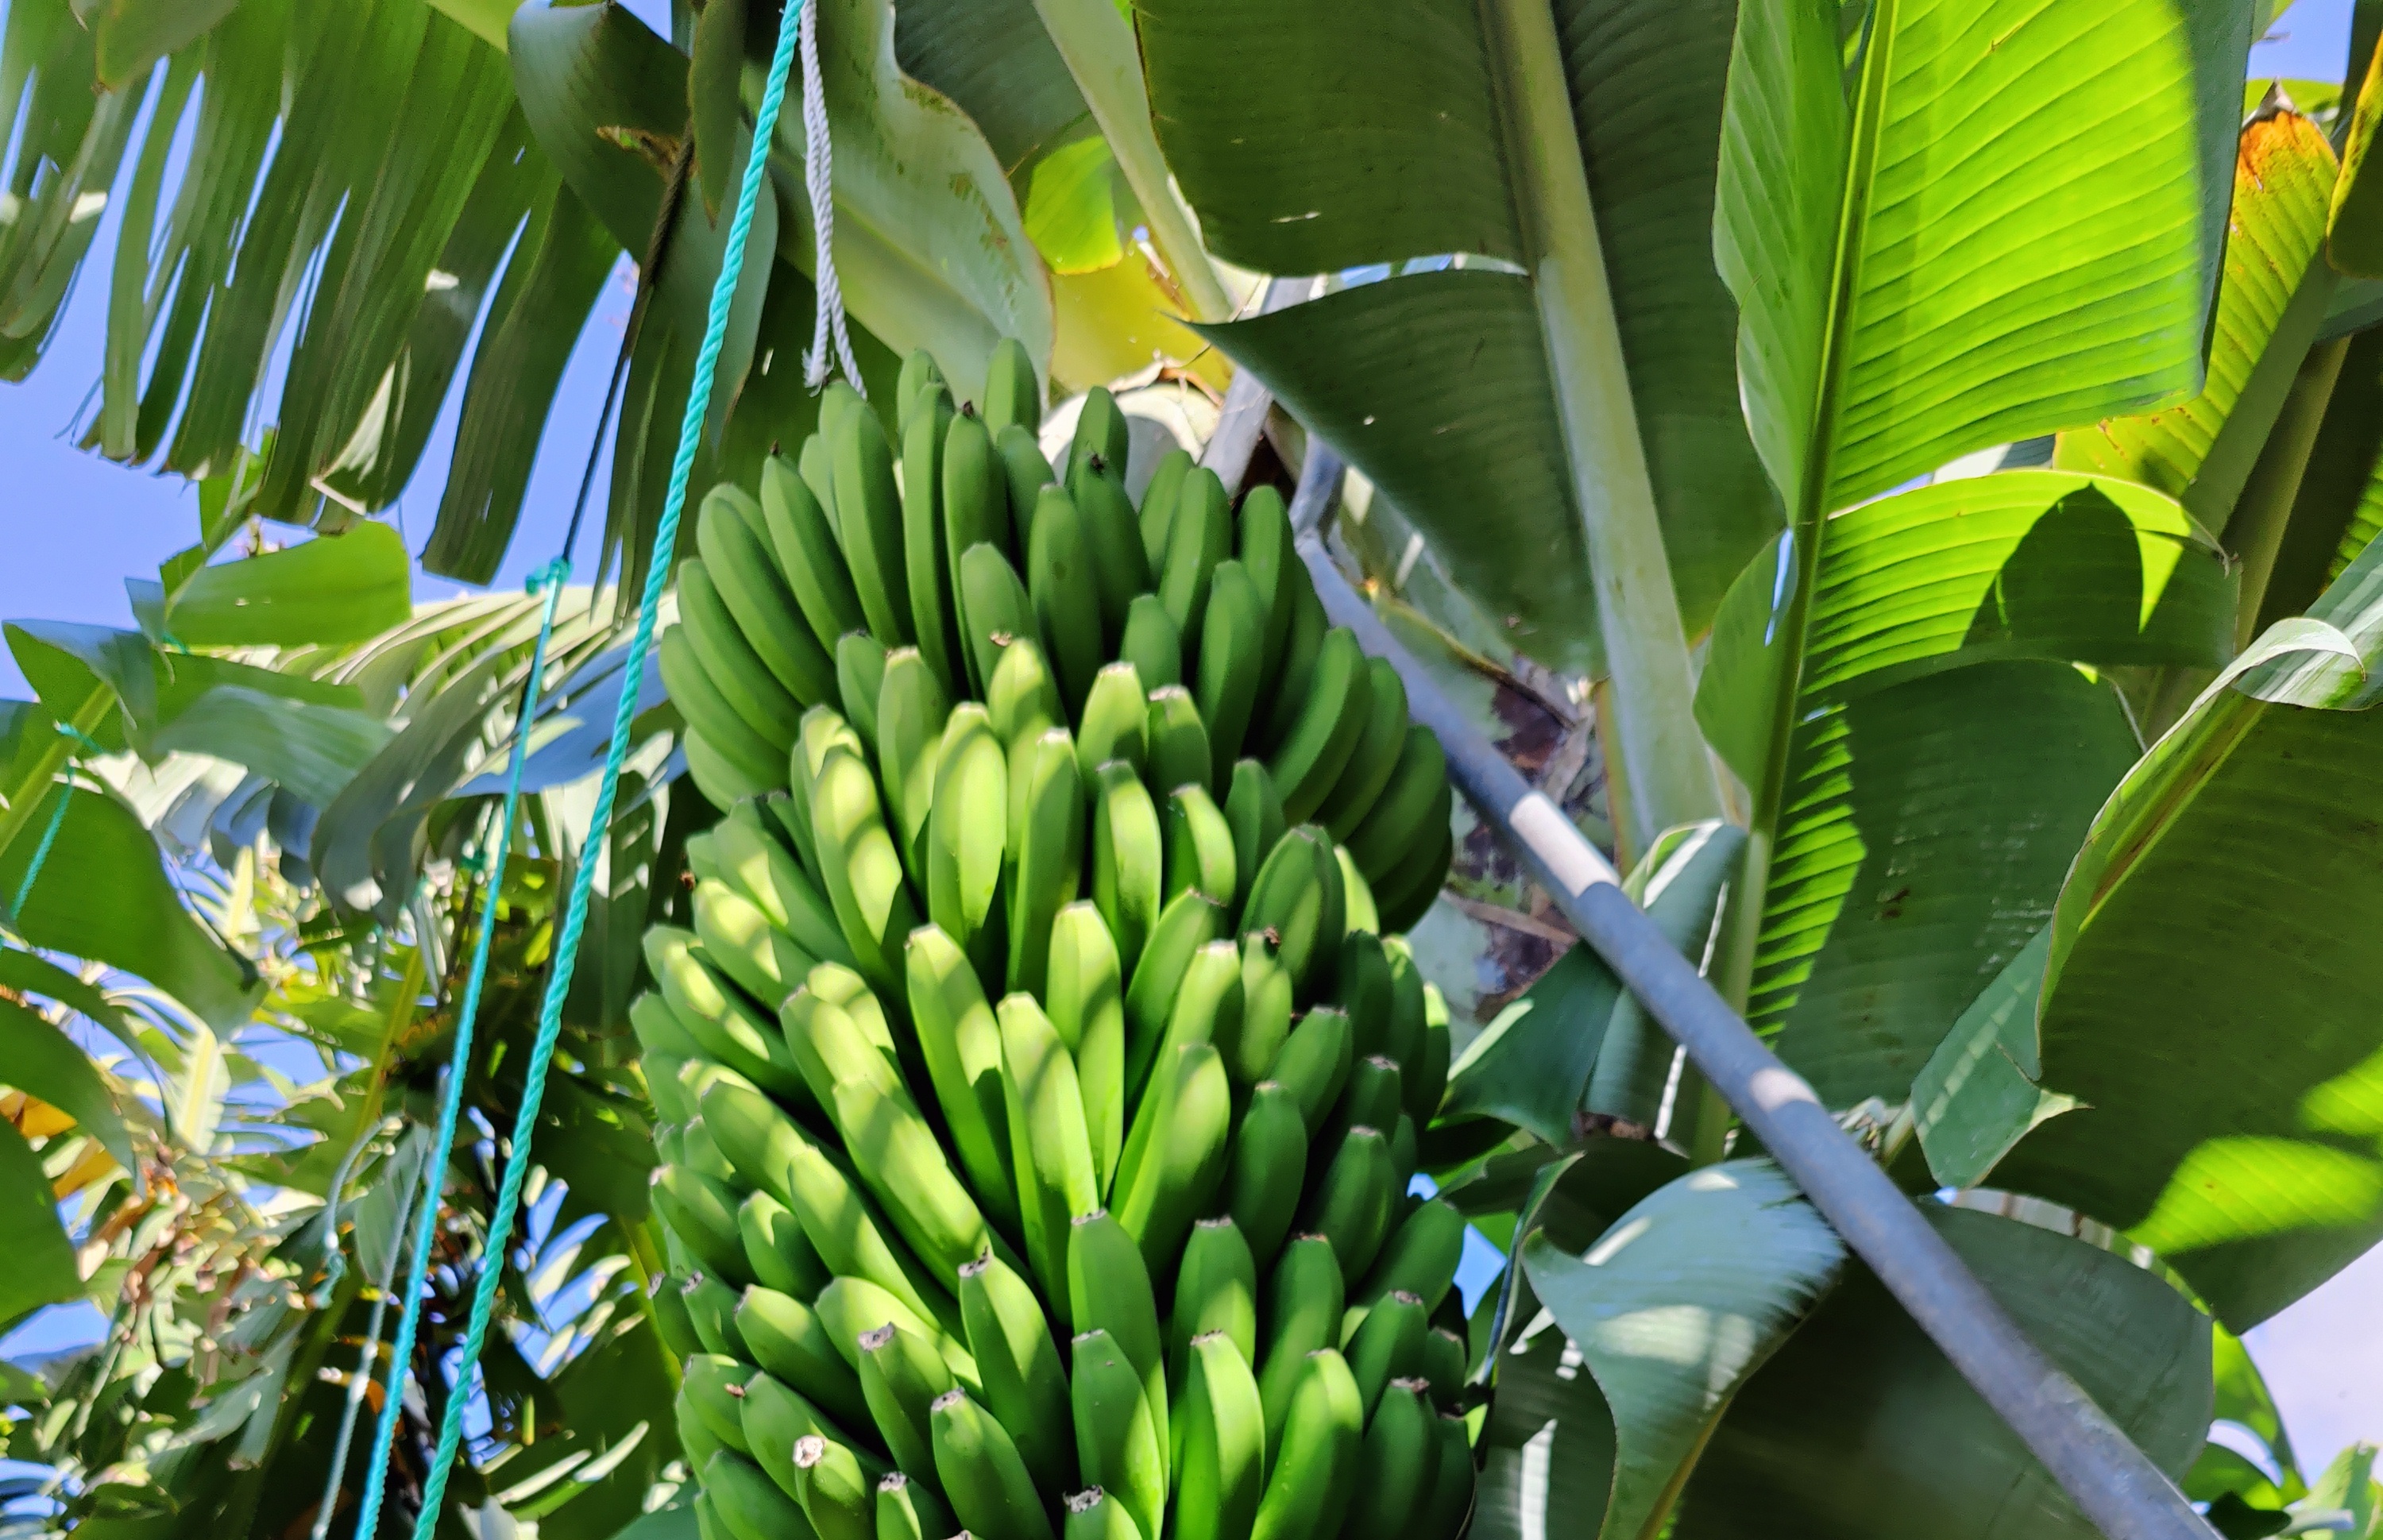
Label: Keep